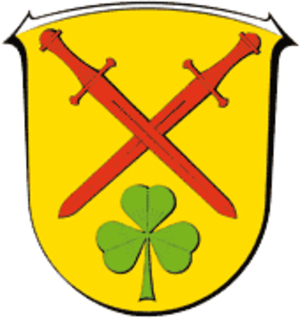
Langgöns est une municipalité allemande située dans l'arrondissement de Giessen et dans le land de la Hesse.